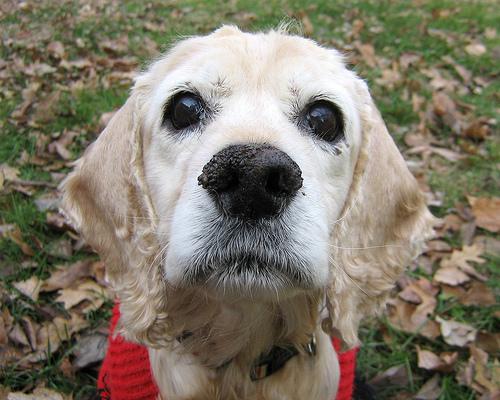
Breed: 286-n000111-cocker_spaniel